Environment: real
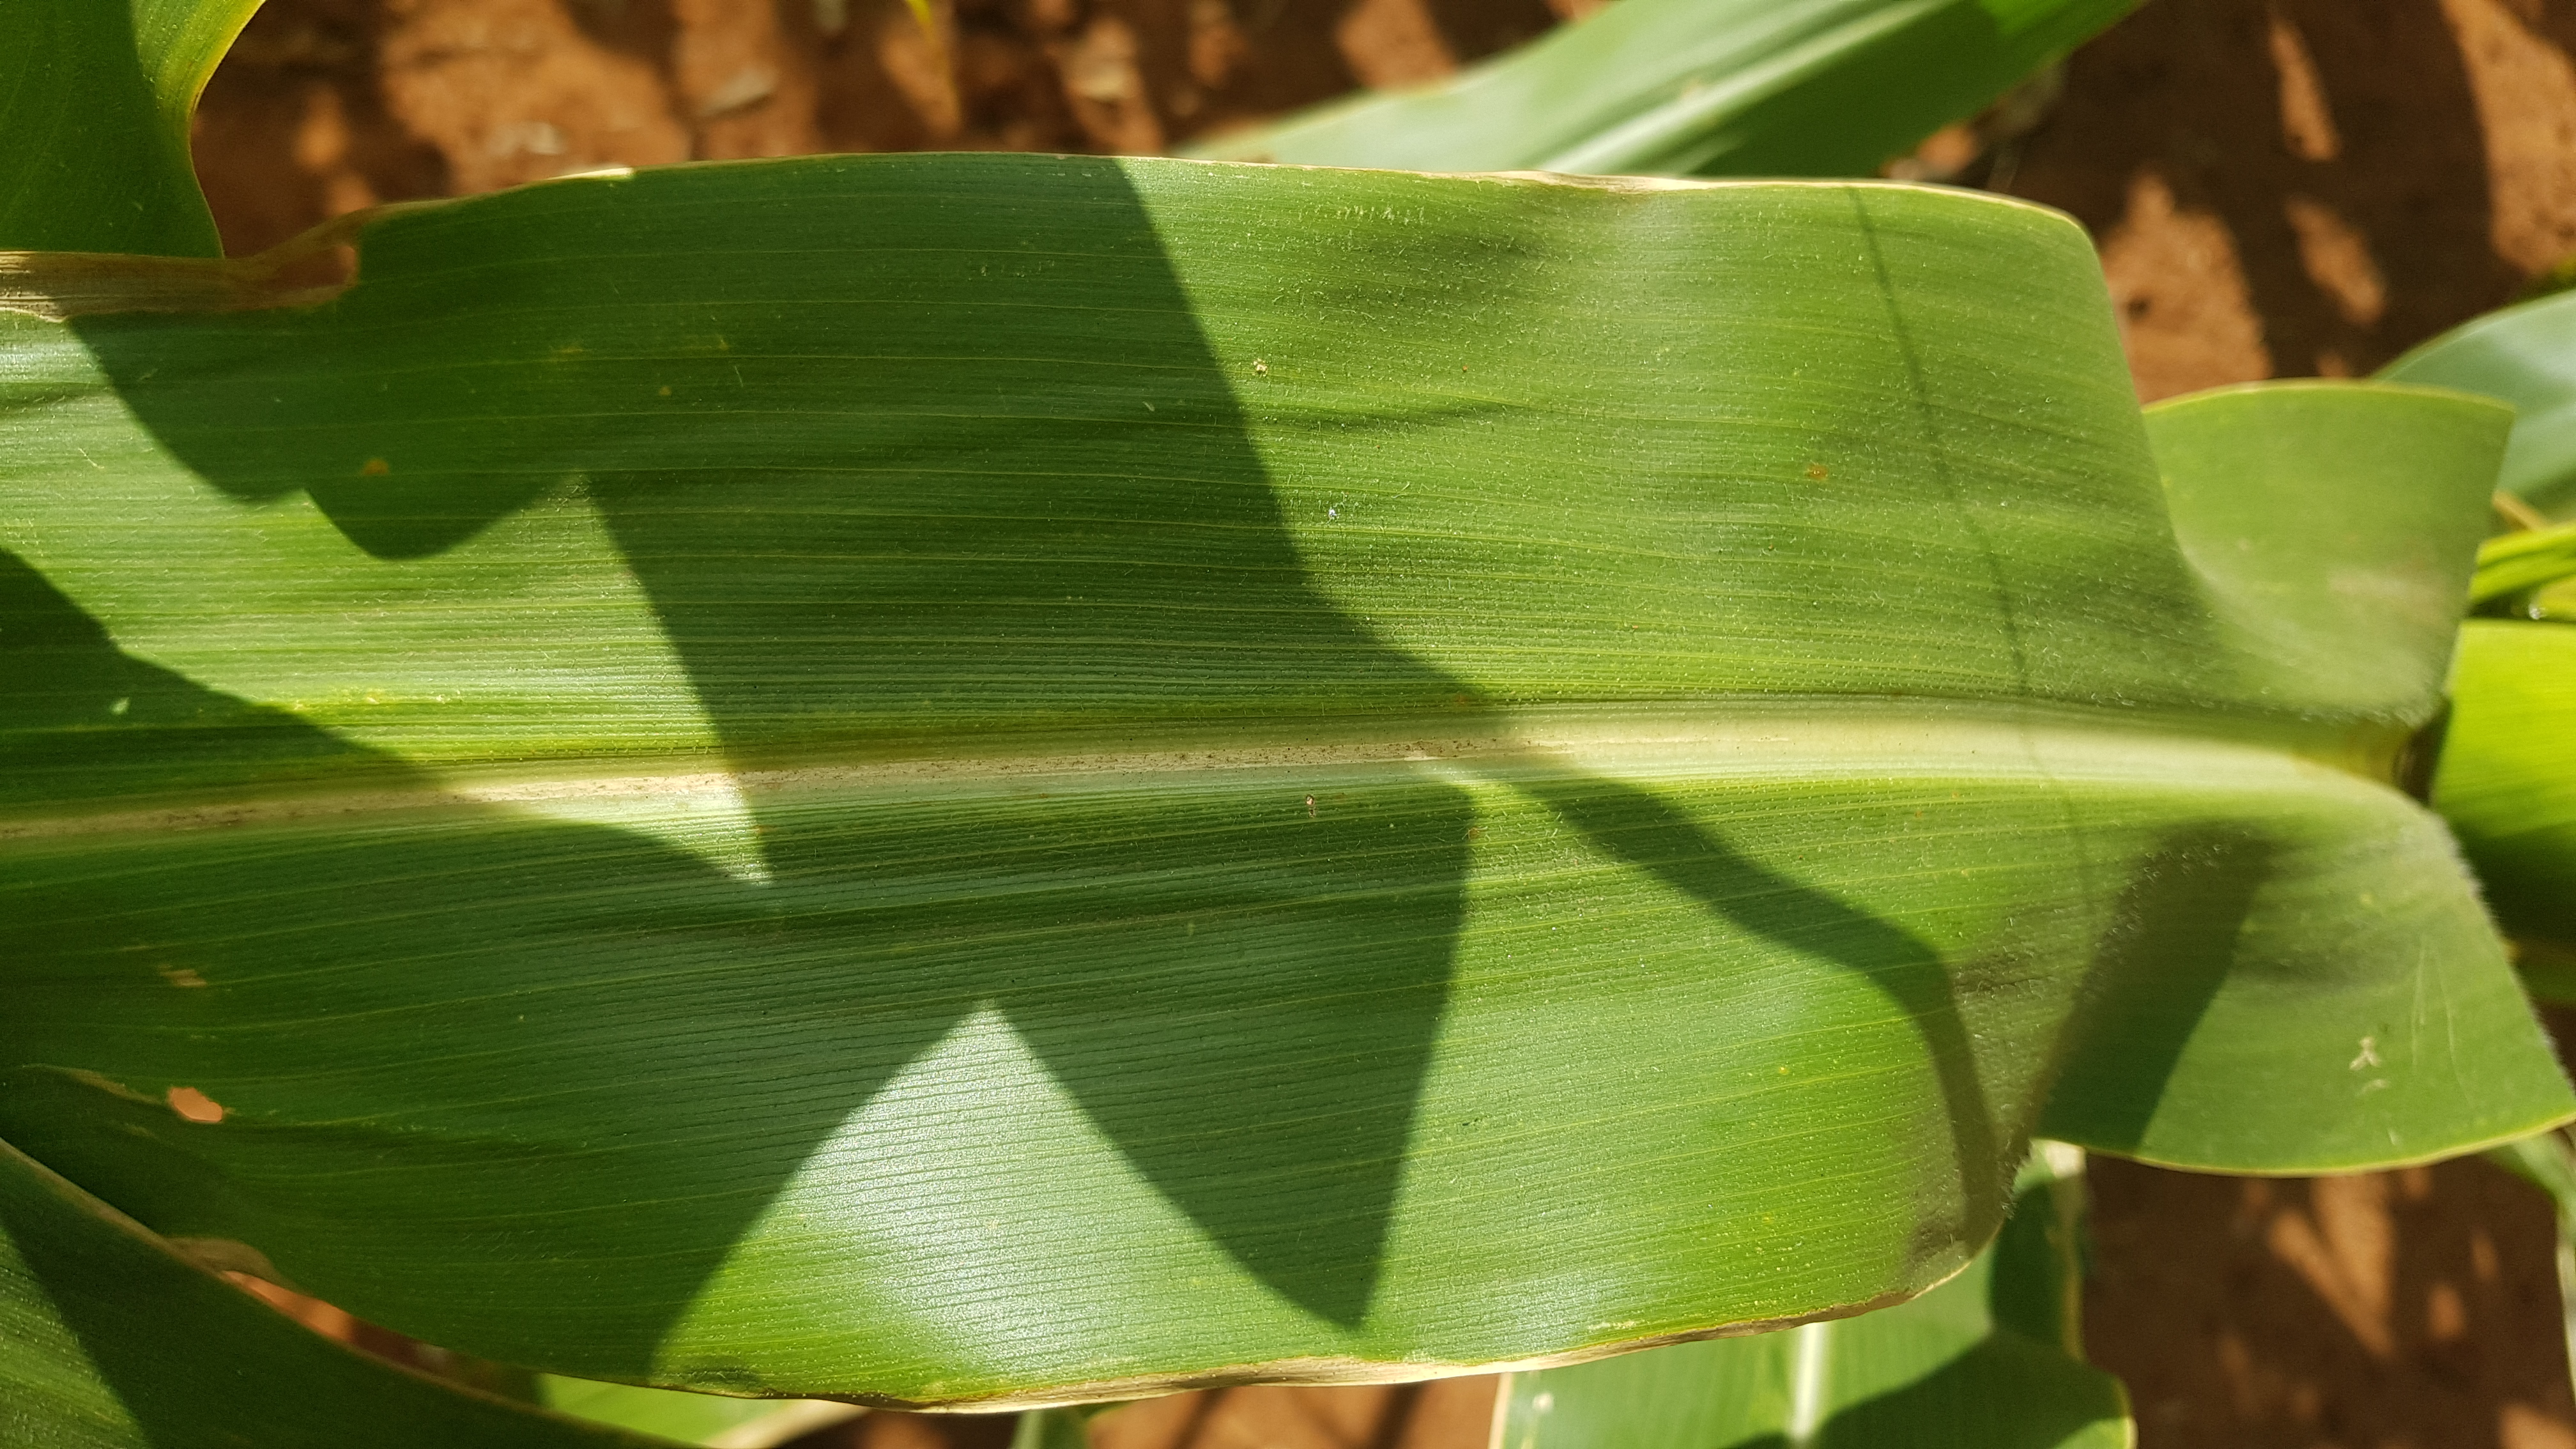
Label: gray_leaf_spot